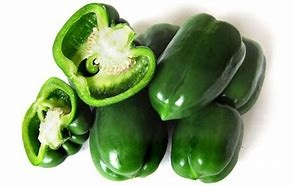
Label: capsicum